Lists of ports

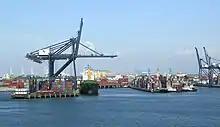
Colón, Panama

The following lists of ports cover ports of various types, maritime facilities with one or more wharves where ships may dock to load and discharge passengers and cargo.